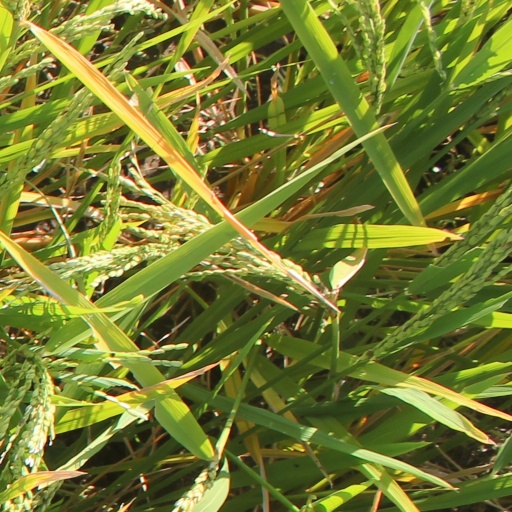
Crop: rice